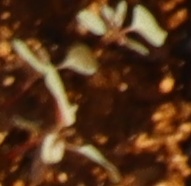
Label: Redroot Pigweed